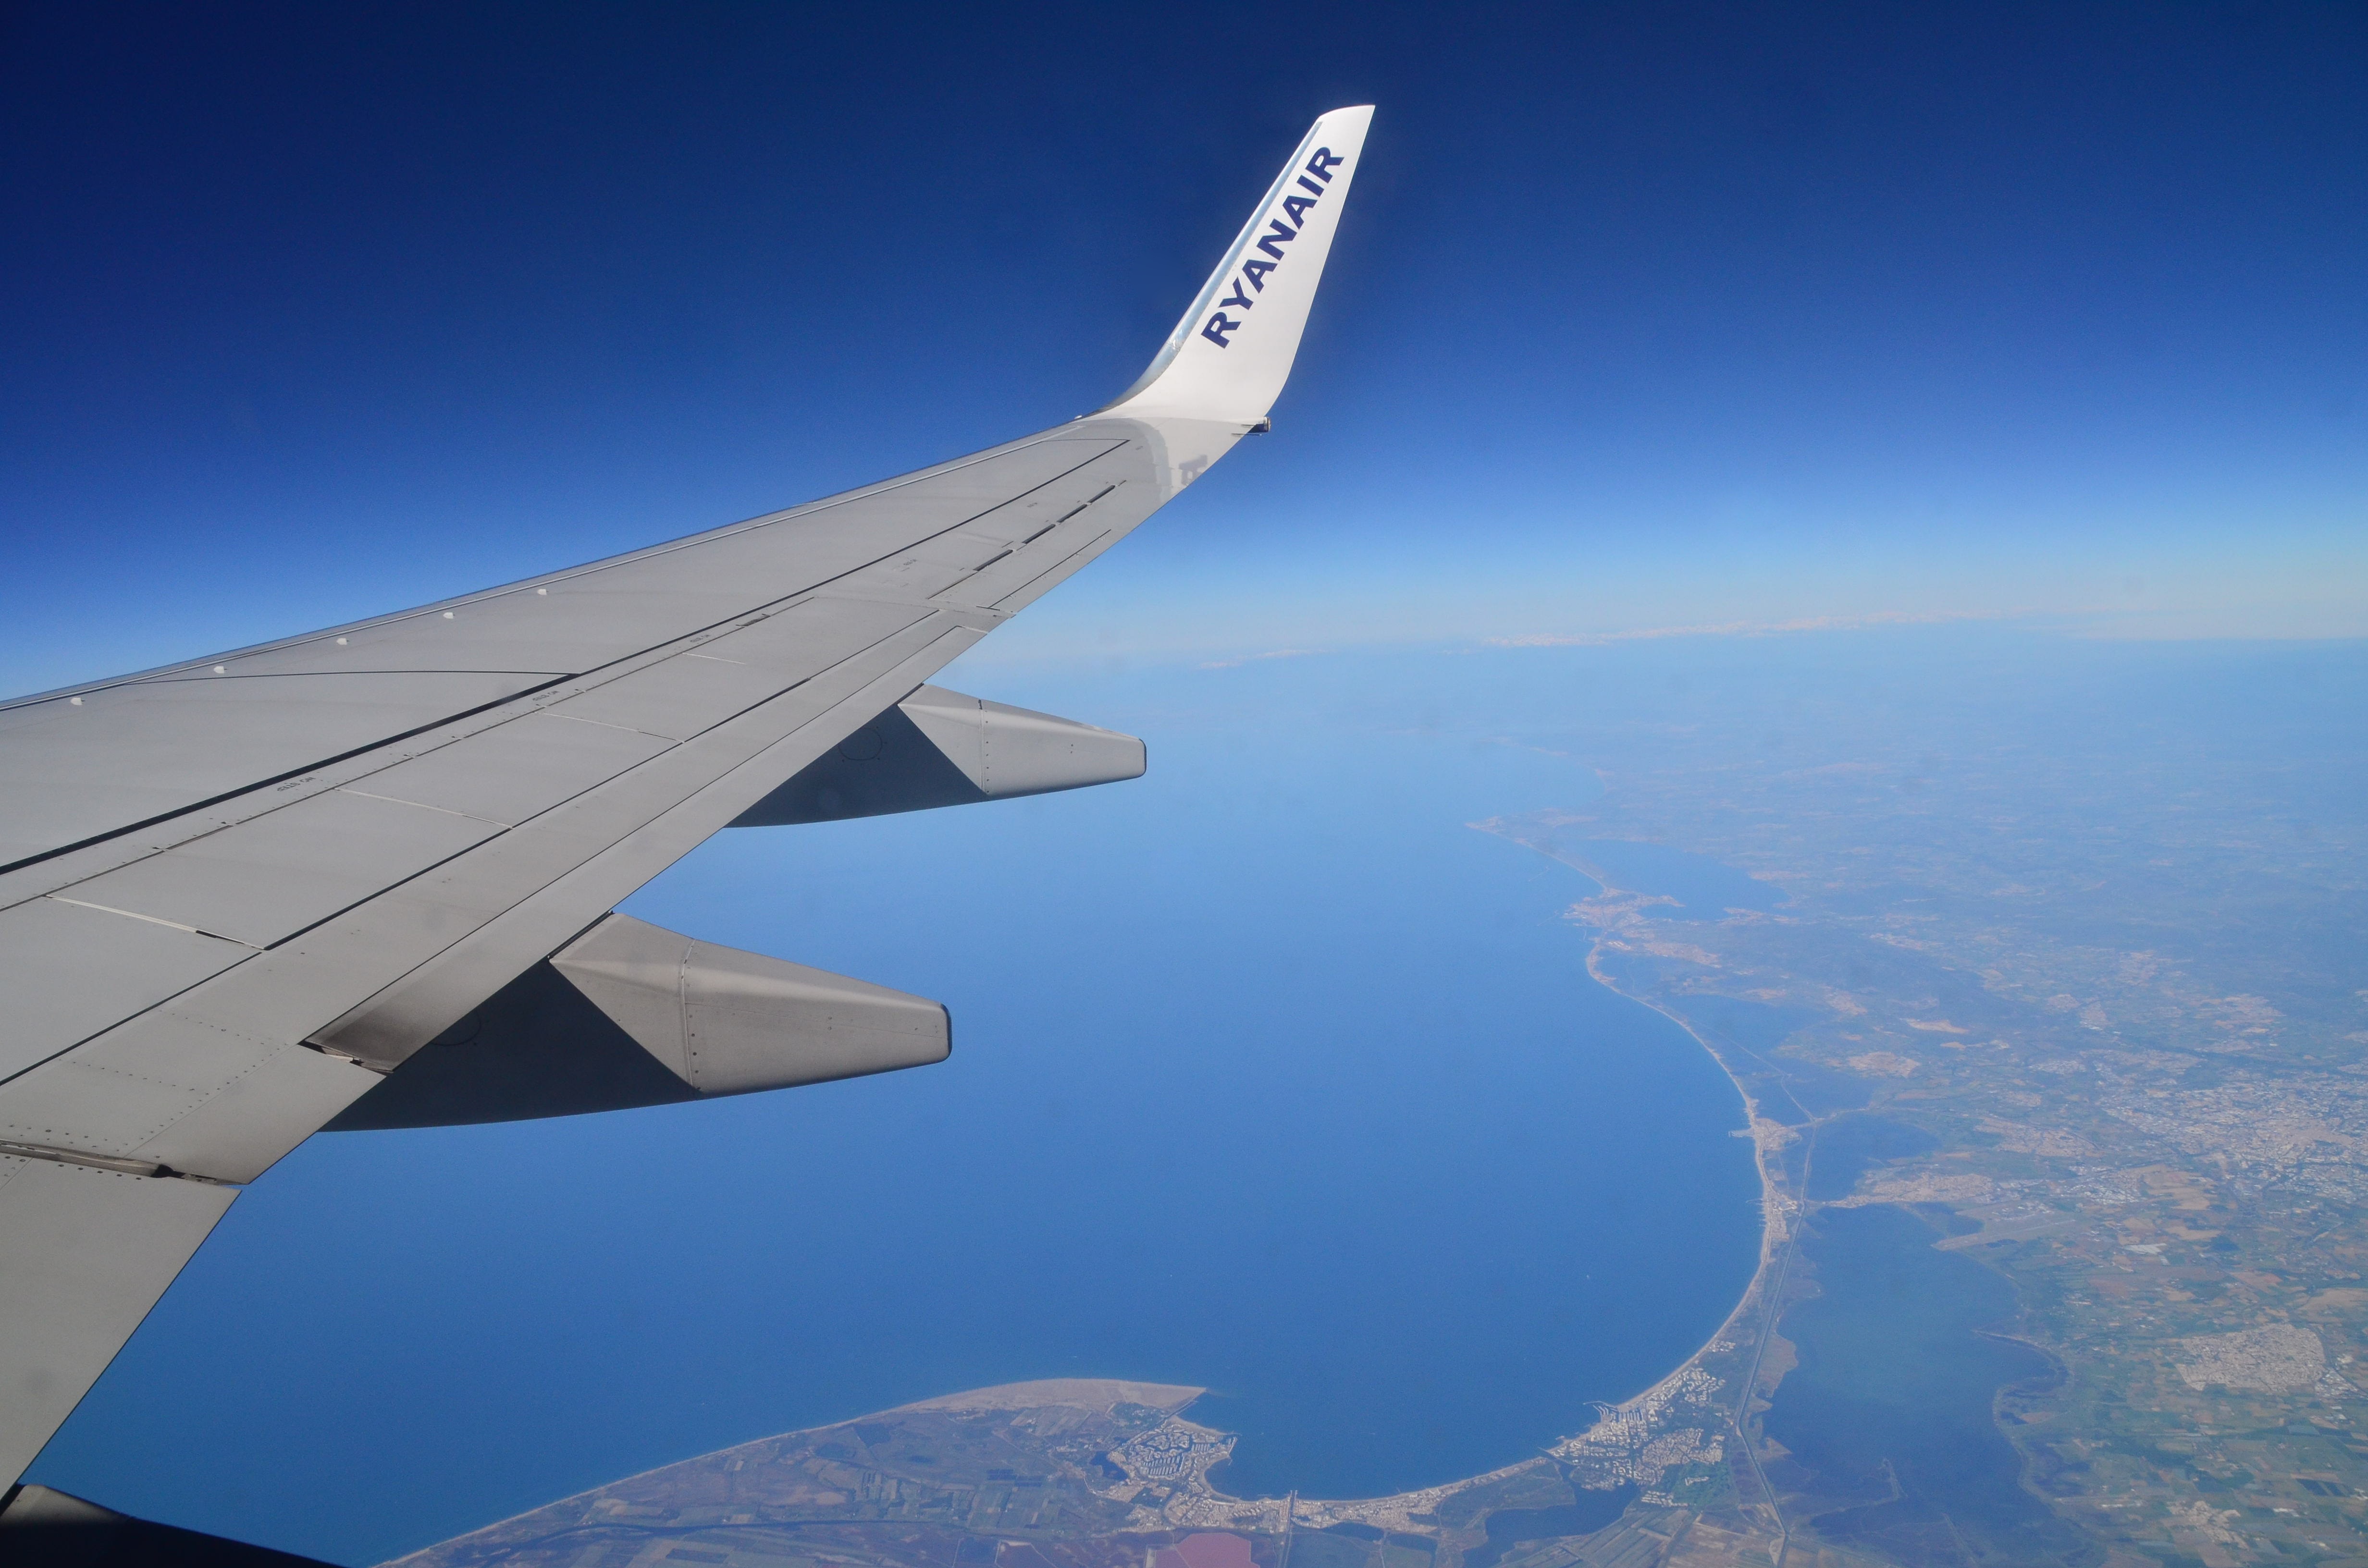
wing, sky, air, fly, vacation, travel, airplane, plane, aircraft, jet, transportation, transport, vehicle, airline, journey, aviation, flight, holiday, blue, tourism, trip, aeroplane, airliner, boeing, takeoff, jet aircraft, air travel, atmosphere of earth, wide body aircraft, narrow body aircraft